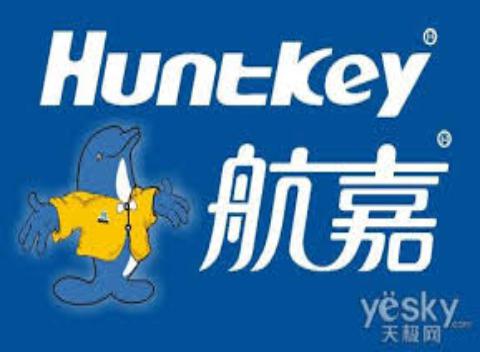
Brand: huntkey
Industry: Food